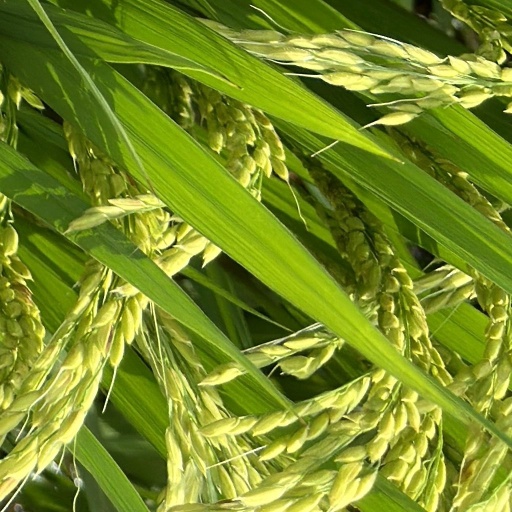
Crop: rice